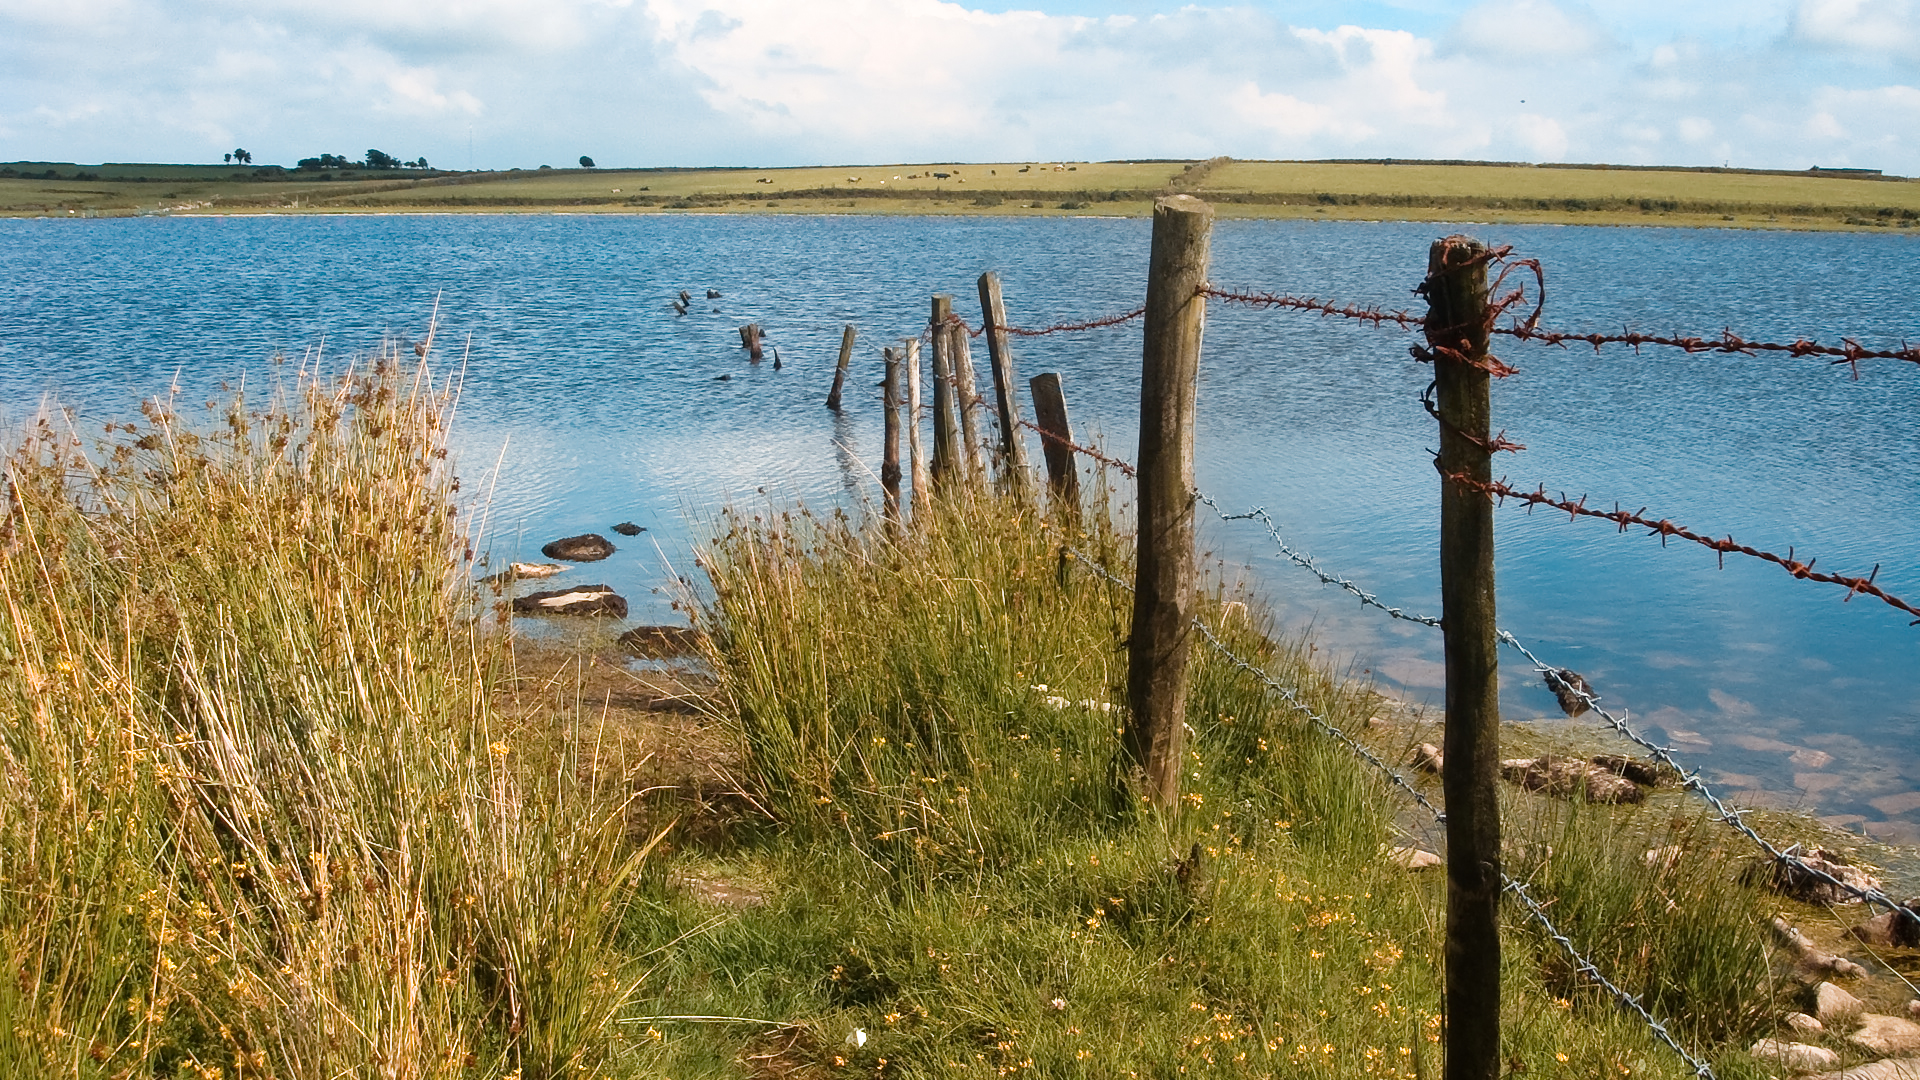
beach, sea, coast, water, grass, ocean, marsh, fence, shore, lake, cliff, reflection, bay, reservoir, body of water, wetland, habitat, natural environment